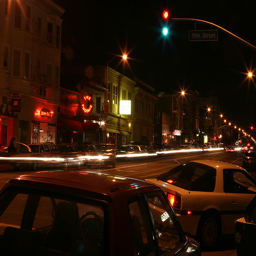
Several cars parked along the side of a street at night.
A couple of cars parked on the side of a street at a traffic light.
A city street with cars driving at night
A street at night with cars in motion on it.
THE VIEW OF A STREET WITH CARS PASSING BY AT NIGHT.